Sky position (RA, Dec in degrees): 196.462, 6.486
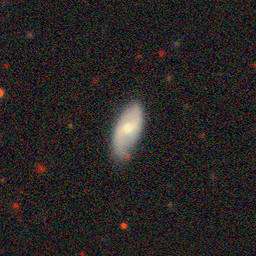
Galaxy morphology: Unbarred Loose Spiral Galaxies